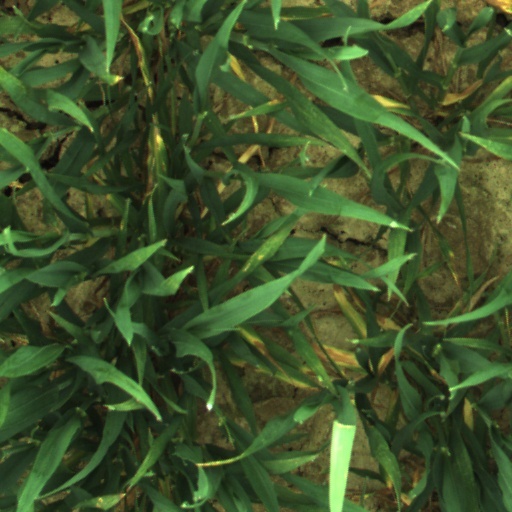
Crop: wheat